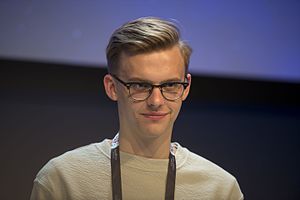
Jüri Pootsmann
Jüri Pootsmann
Jüri Pootsmann er en estisk sanger. Han repræsenterede Estland ved Eurovision Song Contest 2016.